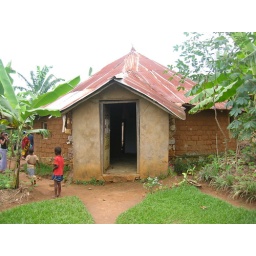
A mud brick and stone round house, based on the traditional mushonge house in Katoma, Tanzania